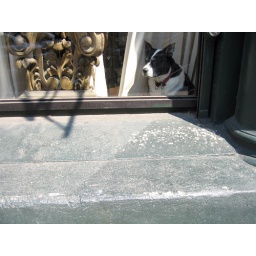
dog in window